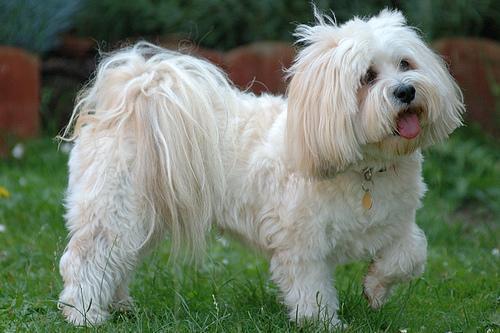
Lhasa